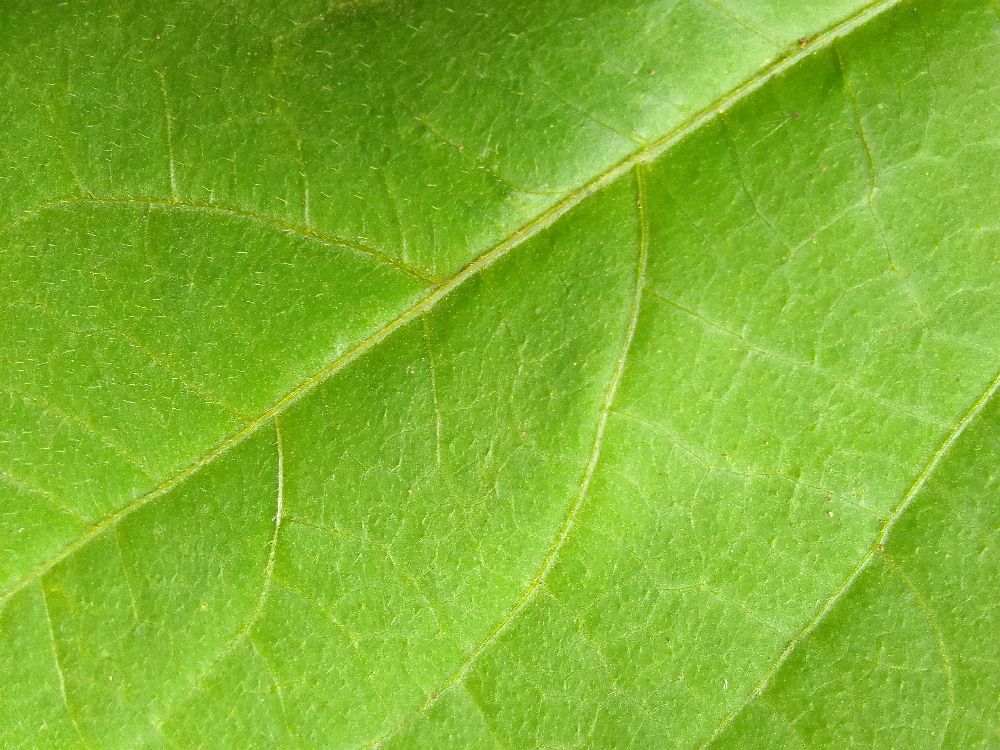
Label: healthy